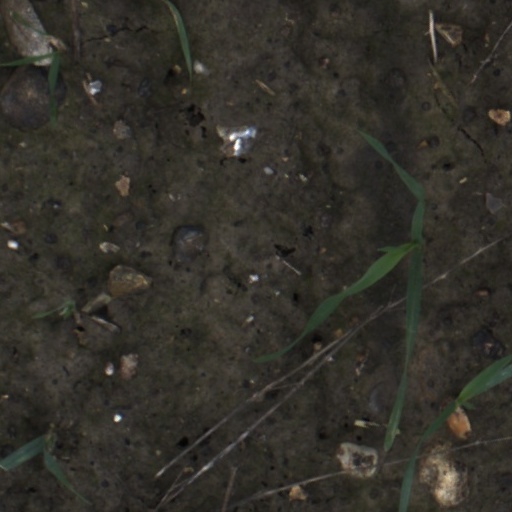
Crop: wheat